French football bribery scandal

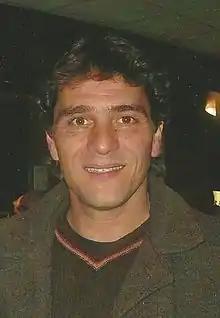
Headshot of Eydelie.

Two weeks after the match, Robert contacted Valenciennes magistrate Éric de Montgolfier and admitted his role in the bribery scandal. Detectives raided Robert's aunt's back garden and found F250,000. Tapie stated that the money was intended as a loan for Robert to start a restaurant, although, on 17 June, Robert admitted that the money was related to bribery. On 30 June, French police raided the headquarters of Marseille Football Club. Twelve members of the Marseille team were questioned during a pre-season training session in the Pyrenees. Eydelie admitted paying the bribe and he and Bernès were arrested and put in jail for "active corruption". Robert was later arrested in Périgueux. Christophe Robert's wife Marie-Christine admitted to collecting the bribe for Eydelie and was charged with conspiracy.